Anoshazad

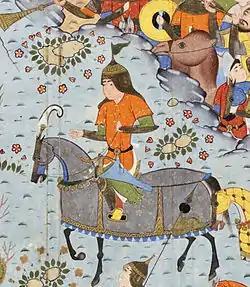
16th-century "Shahnameh" illustration of Anoshazad.

Anōshazād, known in the "Shahnameh" as Nōshzād, was a Sasanian prince who led a revolt in the southwestern province of Khuzistan in the 540s. He was the oldest son of king Khosrow I, while his mother was a Christian and the daughter of the judge ("dadwar") of Ray. He may have attempted to receive the support of the Christians of Iran in his revolt. In the view of one historian, his revolt represented an unsuccessful attempt by the Christian elites of Khuzistan to increase their political power and status.